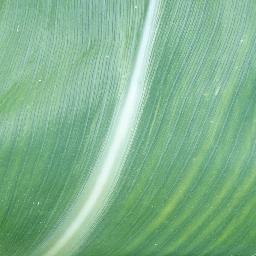
Label: Corn_(Maize)___Healthy